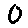
Label: 0